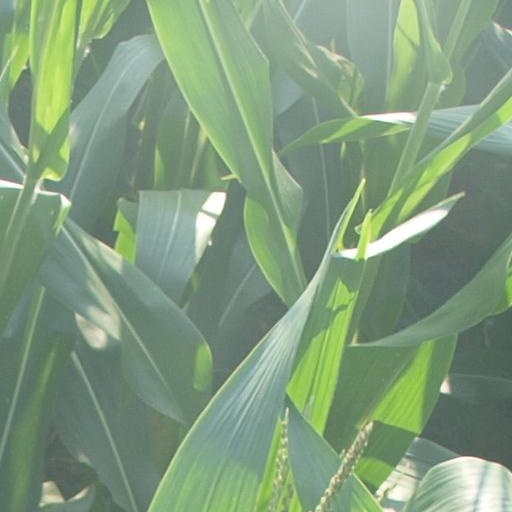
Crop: maize; corn